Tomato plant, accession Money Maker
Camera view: bottom (45 deg); turntable rotation: 150 degrees
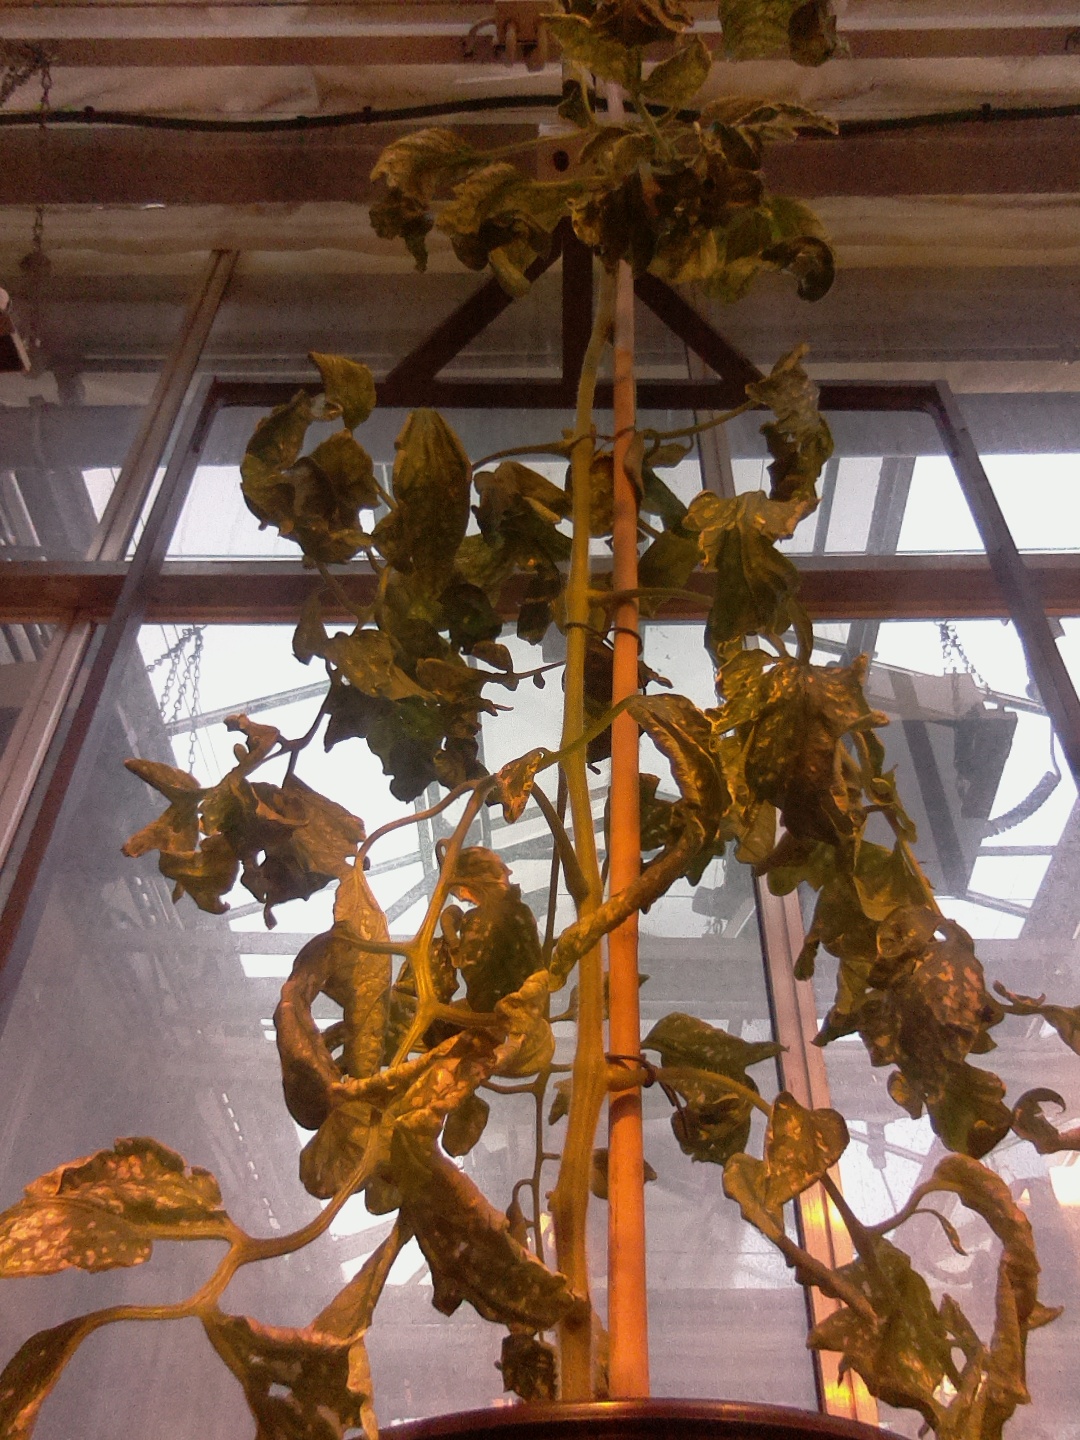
BBCH growth stage 52: 2 inflorescences visible